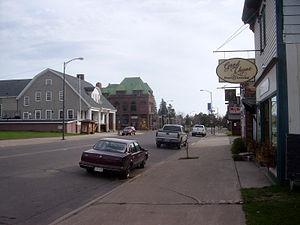
La ville de Washburn est le siège du comté de Bayfield, dans le Wisconsin, aux États-Unis.